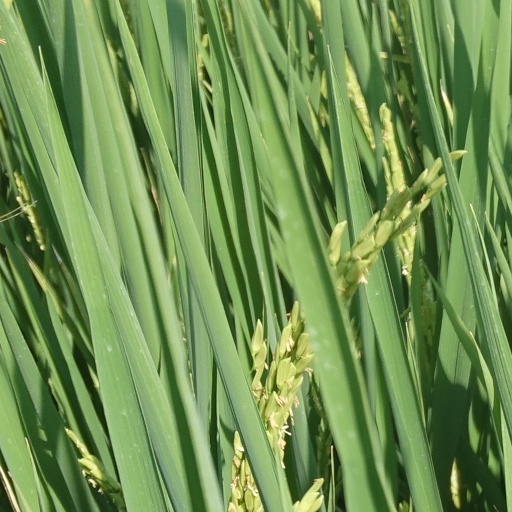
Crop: rice